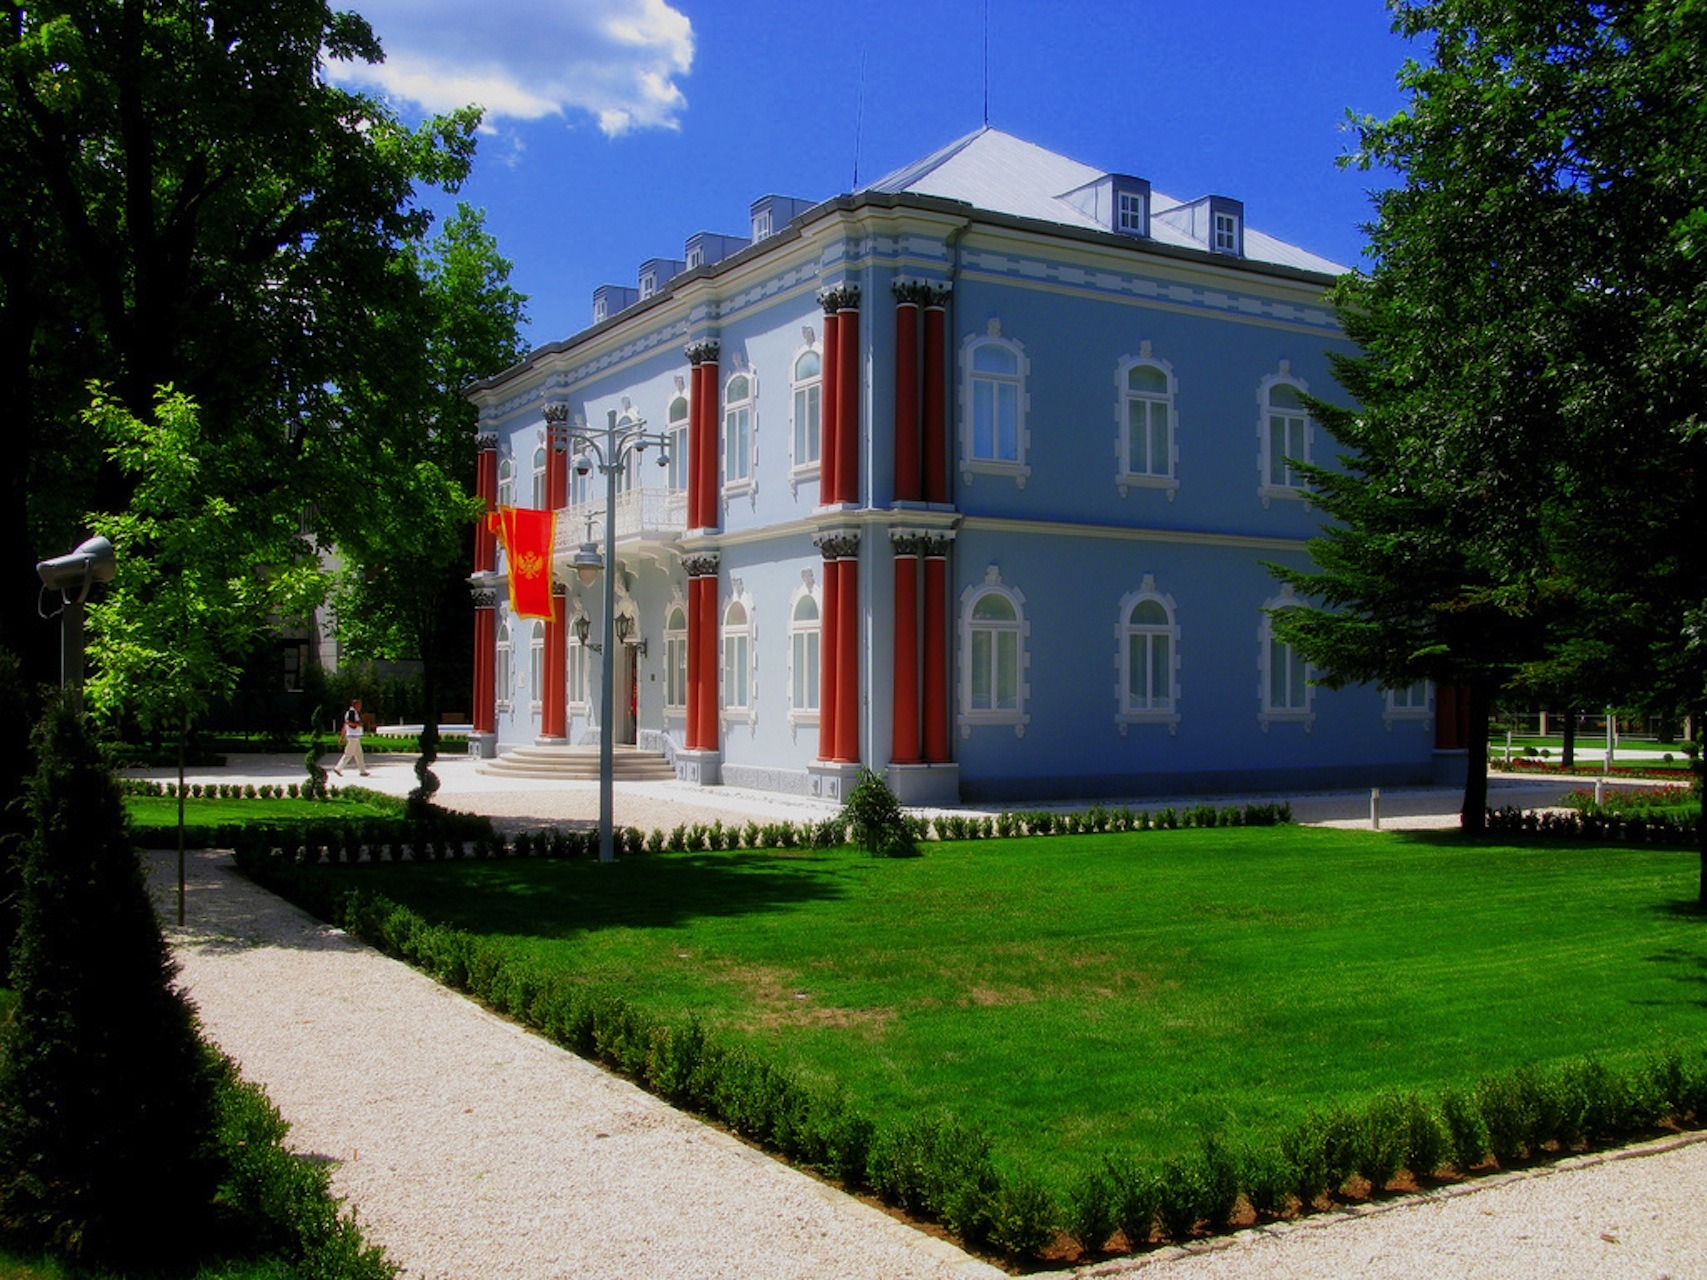
nature, grass, architecture, sky, villa, mansion, house, sidewalk, building, chateau, palace, home, summer, spring, scenic, landmark, facade, property, blue, trees, outside, clouds, famous, grounds, estate, montenegro, neighbourhood, manor house, stately home, residential area